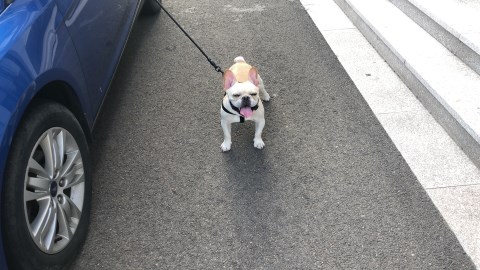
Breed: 1121-n000002-French_bulldog